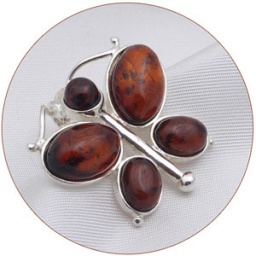
Amber butterfly pendant in sterling silver from MyAmberShop.com